Aram Manukyan

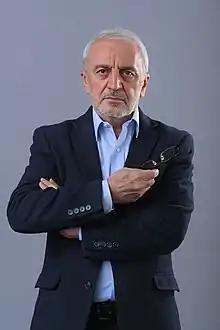
Aram Manukyan

Born in Vanadzor, Manukian graduated from the Hovhannes Tumanyan State Pedagogical University with a degree in physics. Between 1978 and 1983 he worked as a teacher at a secondary school in Yeghegnut. Between 1983 and 1993 he was an engineer at the "Avtomatika" Scientific-Production Association of Vanadzor.